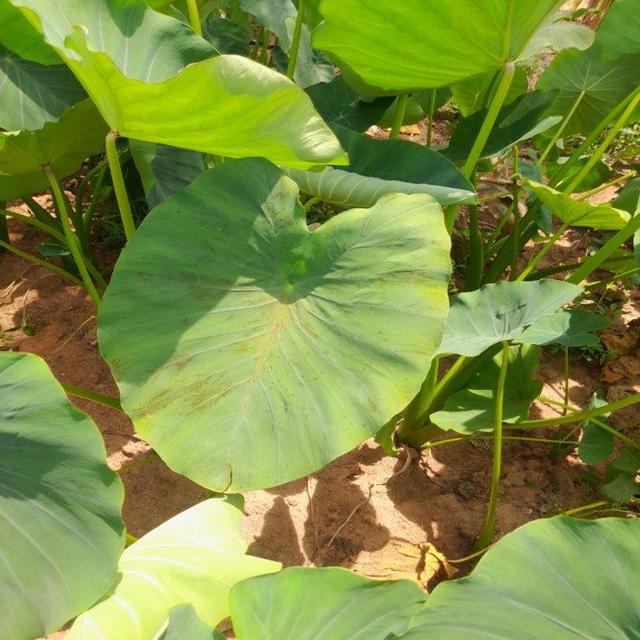
Label: Mid_Blight